Thomas House (Mulberry, Kentucky)

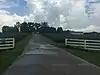
House, visible at far end of long driveway, in 2022

The Thomas House, located near Mulberry, Kentucky in Shelby County, Kentucky was built between 1830 and 1840. It was added to the National Register of Historic Places in 1988.